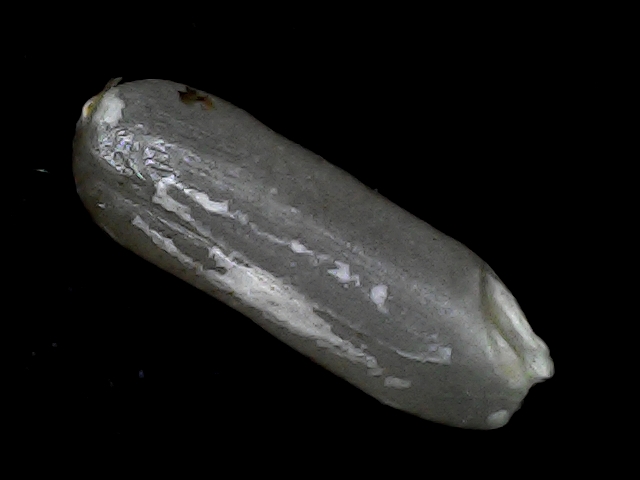
Rice variety: BD75